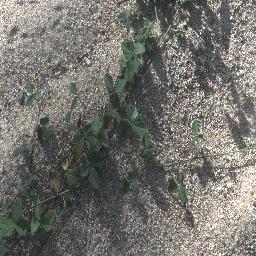
Label: negative